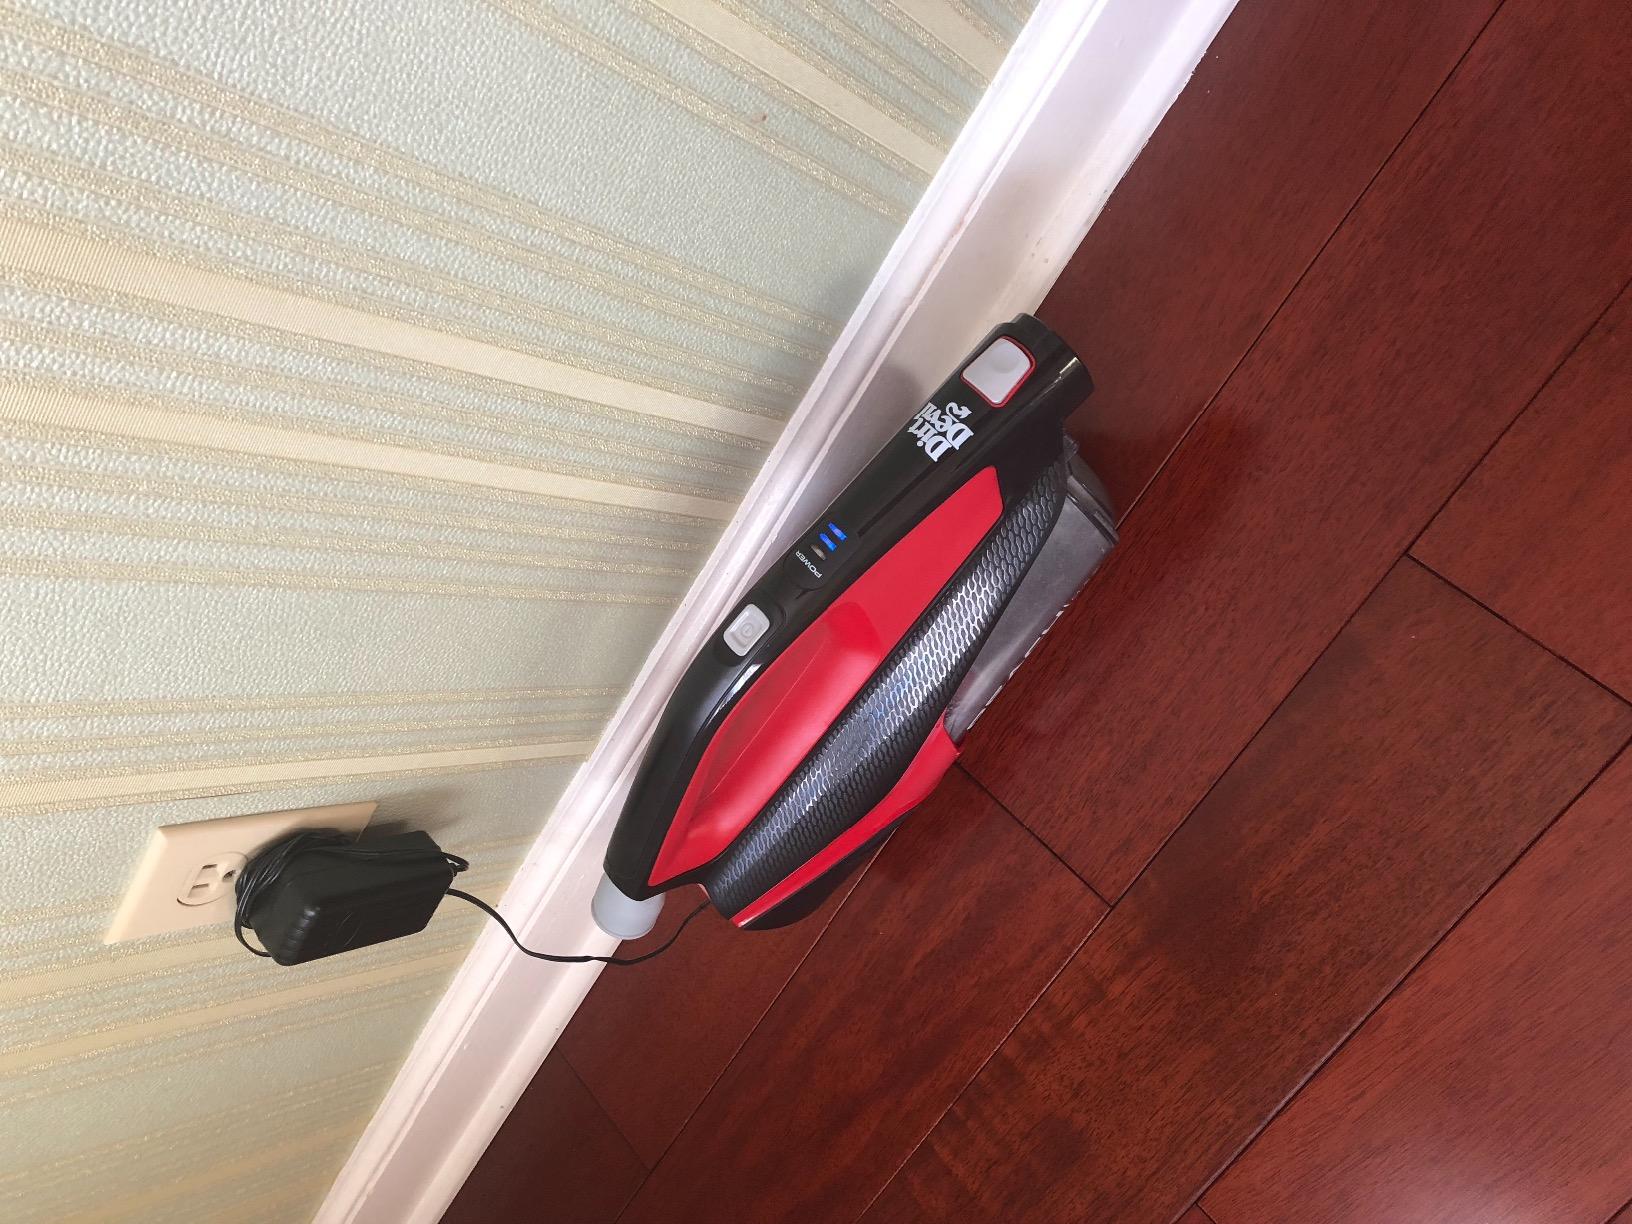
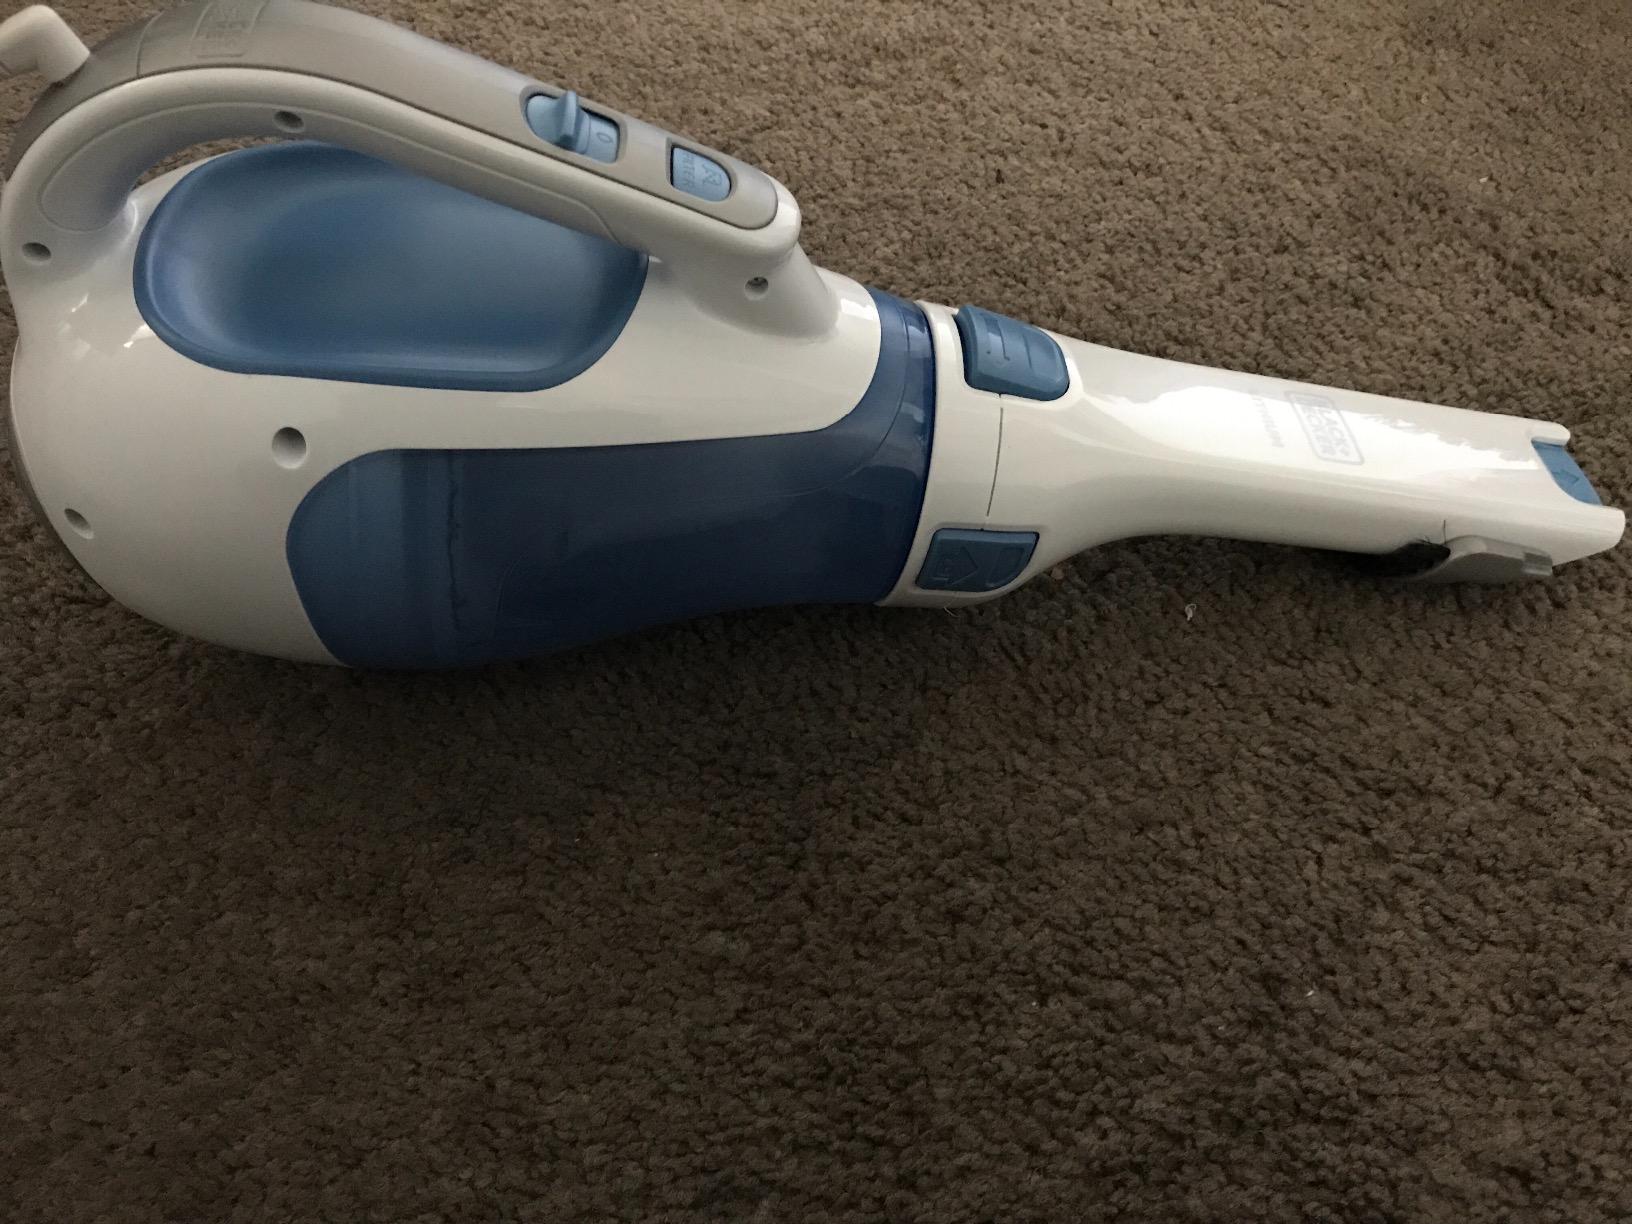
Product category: items_vacuum
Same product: no